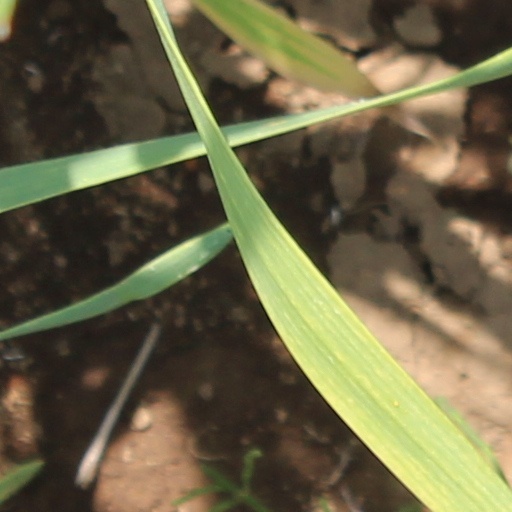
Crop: wheat